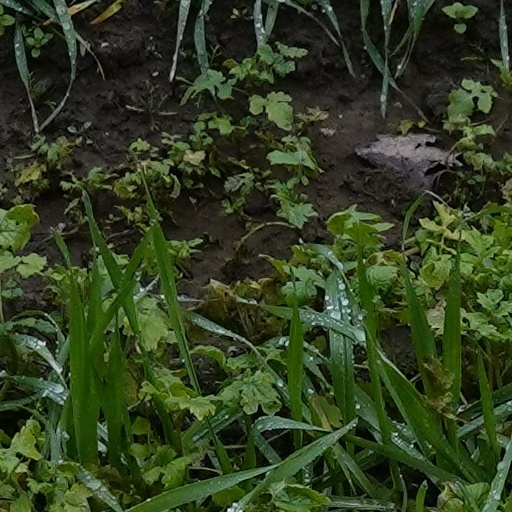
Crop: wheat